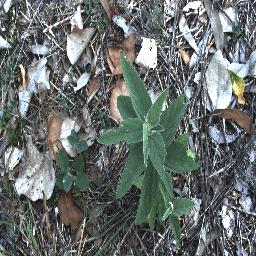
Label: negative